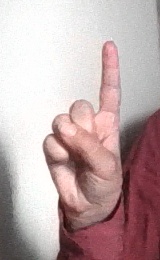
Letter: bb